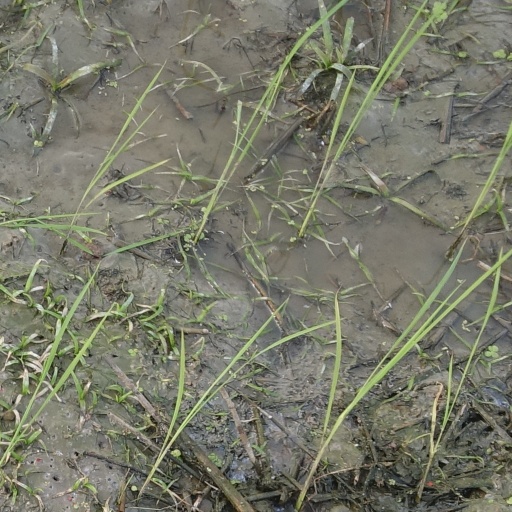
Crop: rice